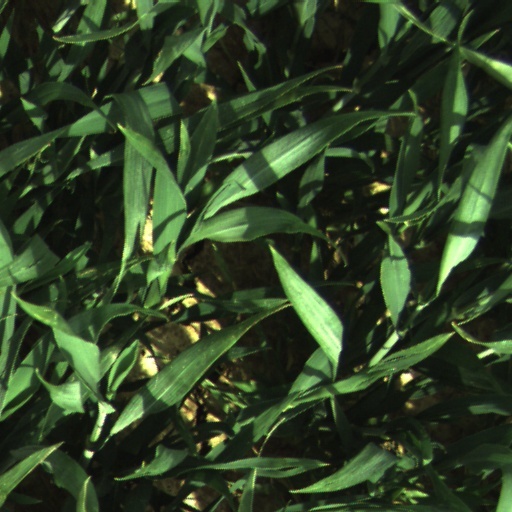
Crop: wheat